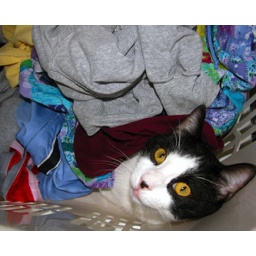
Ewok in my dirty clothes basket.